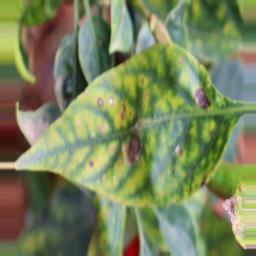
Label: nutritional